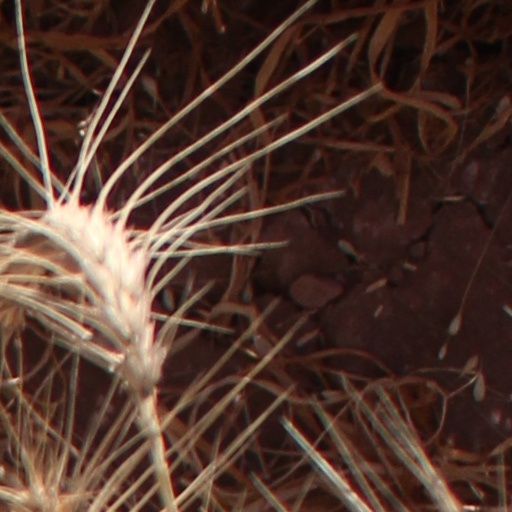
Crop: wheat